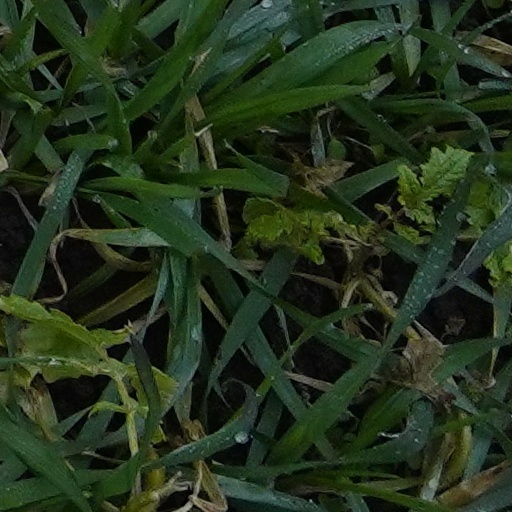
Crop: wheat